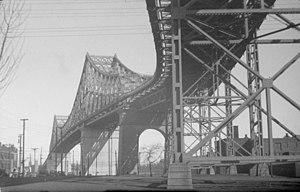
Nous apercevons la structure du pont Jacques-Cartier à Montréal.
Le pont Jacques-Cartier est un pont routier de type à poutres cantilever qui relie Longueuil à Montréal, via l’Île Sainte-Hélène, en enjambant le fleuve Saint-Laurent. Il dessert ainsi les régions administratives de Montréal et de la Montérégie.